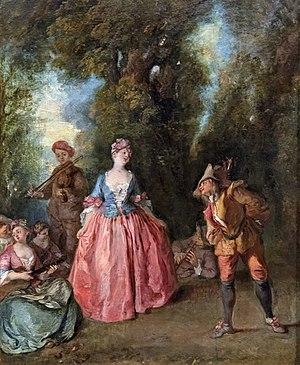
Nicolas Lancret, né le 22 janvier 1690 à Paris où il est mort le 14 septembre 1743, est un peintre français.